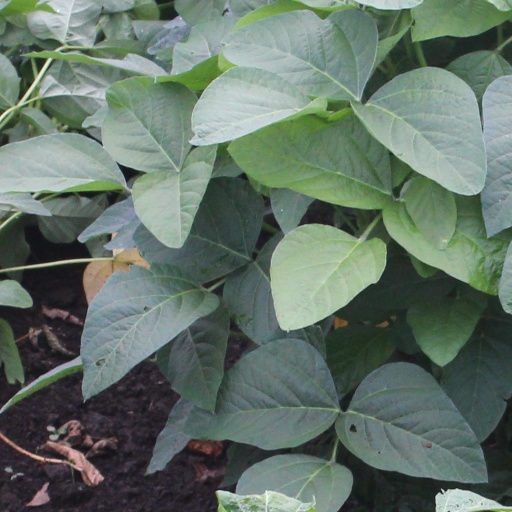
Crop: soybean